Champoeg Meetings

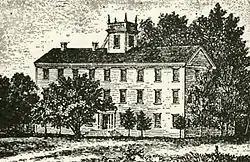
Oregon Institute building circa 1844 in present-day Salem

The plans called for meetings to be held at the French-Canadian enclave of Champoeg on the banks of the Willamette River. This part of the Willamette Valley was and still is known as the French Prairie, since its early settlers spoke French as their first language. Some of the meetings were also held at the Oregon Institute (the predecessor to Willamette University) further south of Champoeg in present-day Salem and downriver in Oregon City.